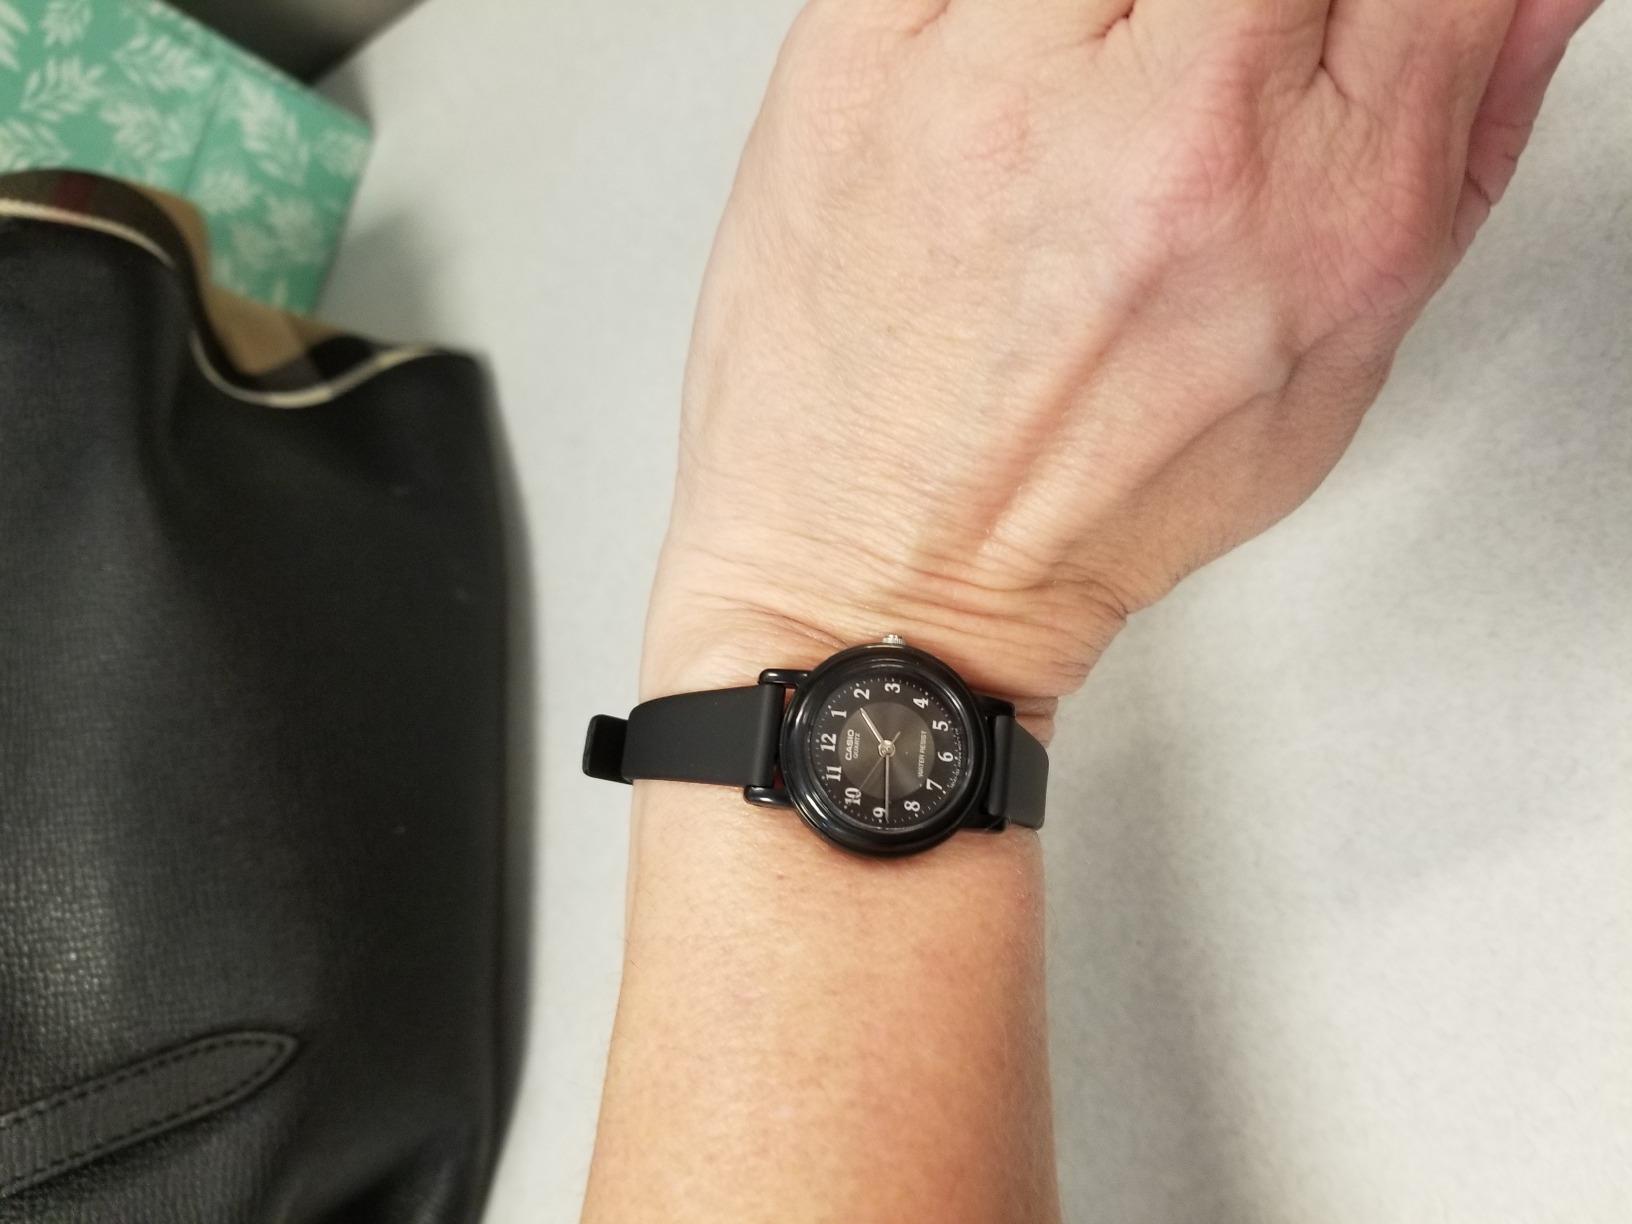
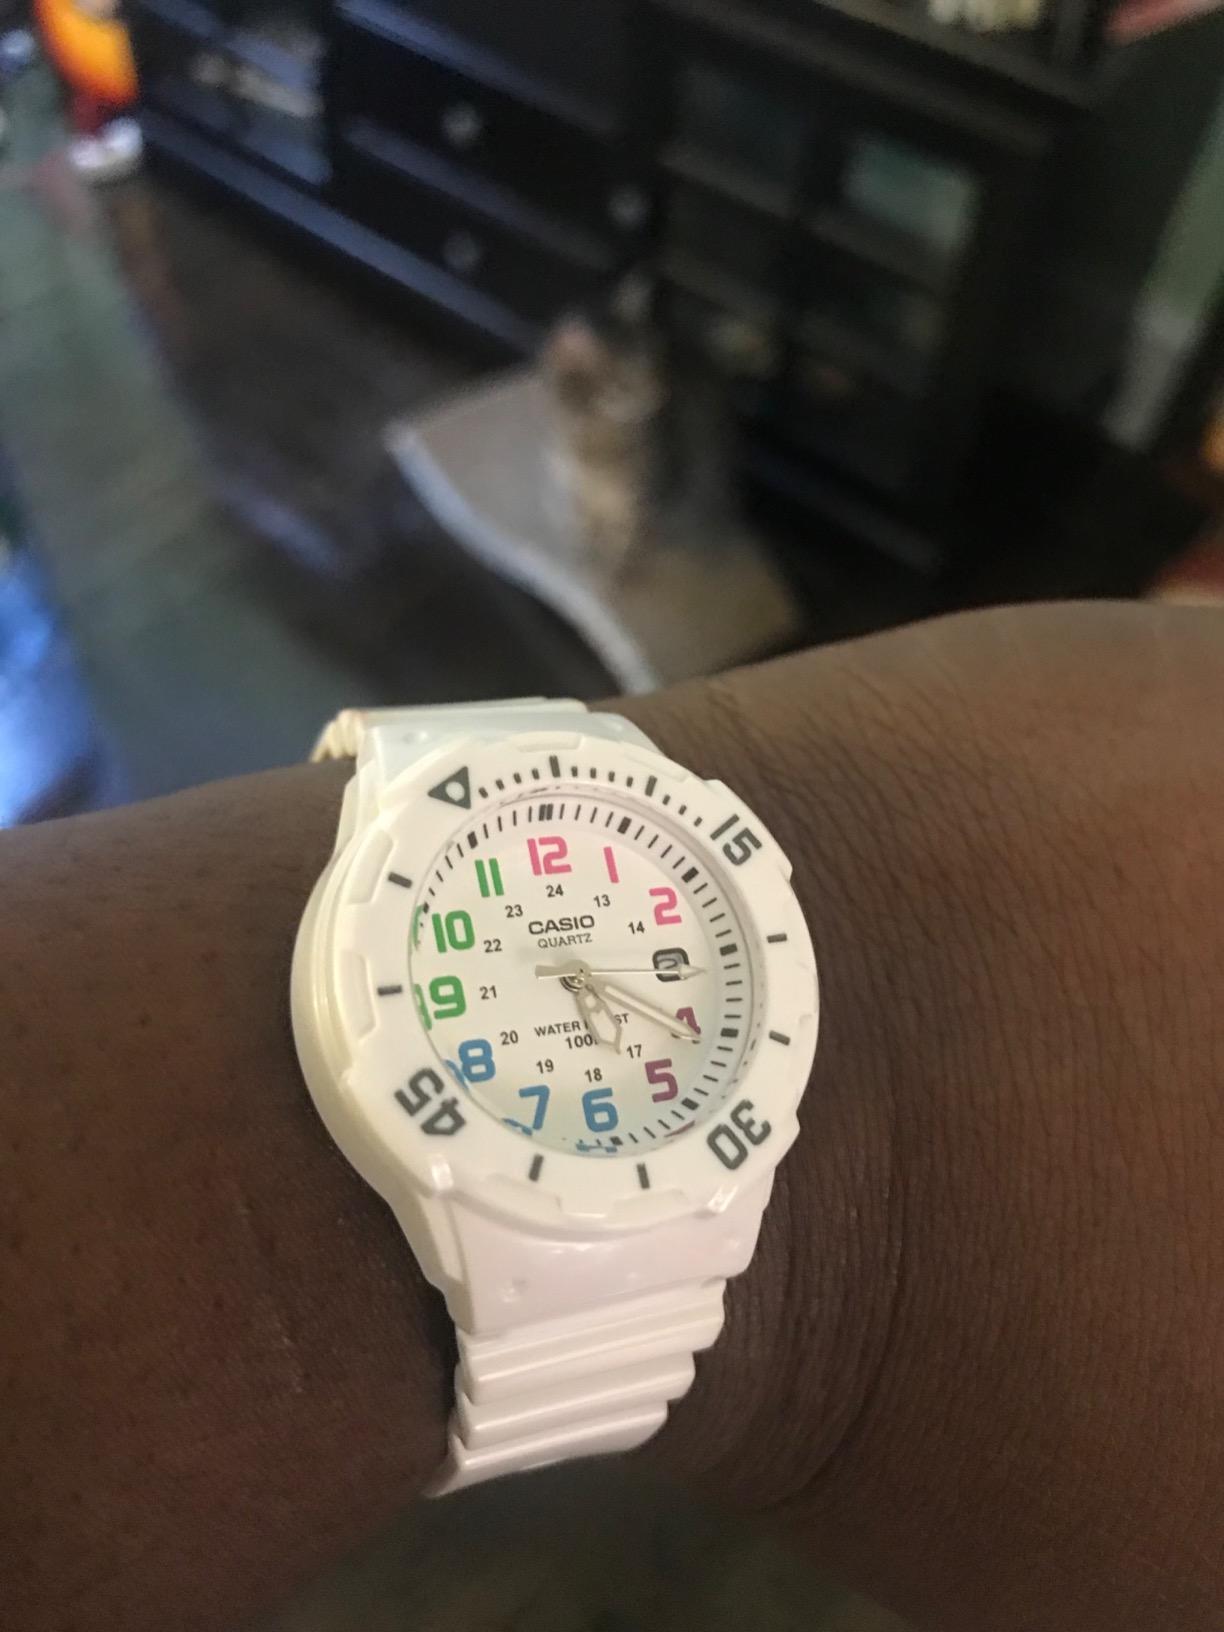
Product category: accessories_watch
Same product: no